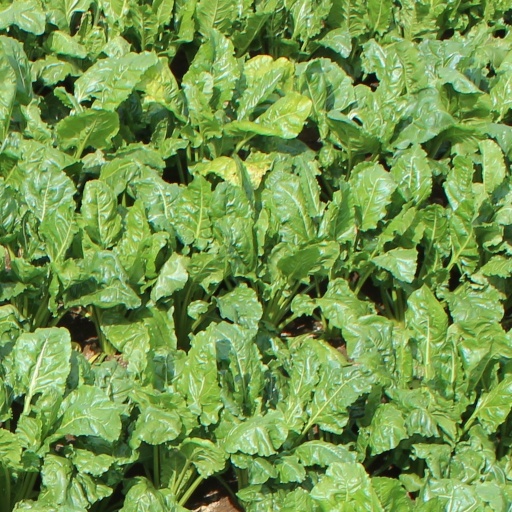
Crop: sugar beet